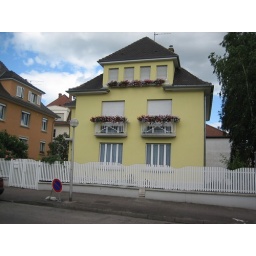
I found my mom a yellow house to live in in Fance. YAY